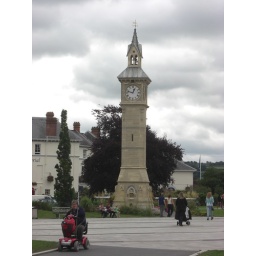
Elegant clock tower in Barnstaple